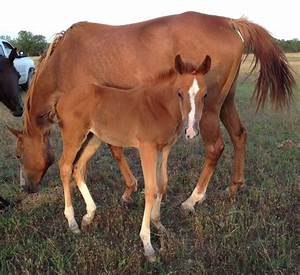
Label: horse